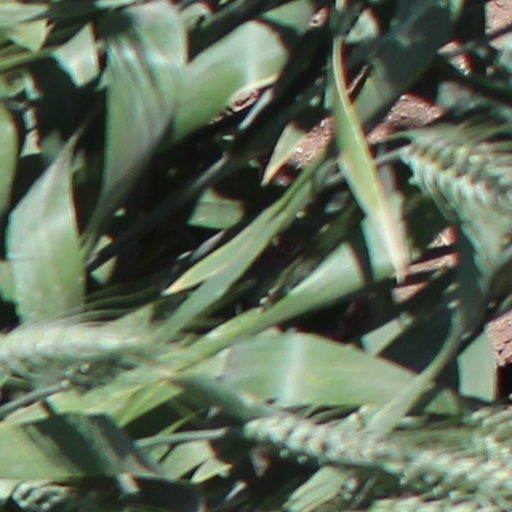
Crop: wheat